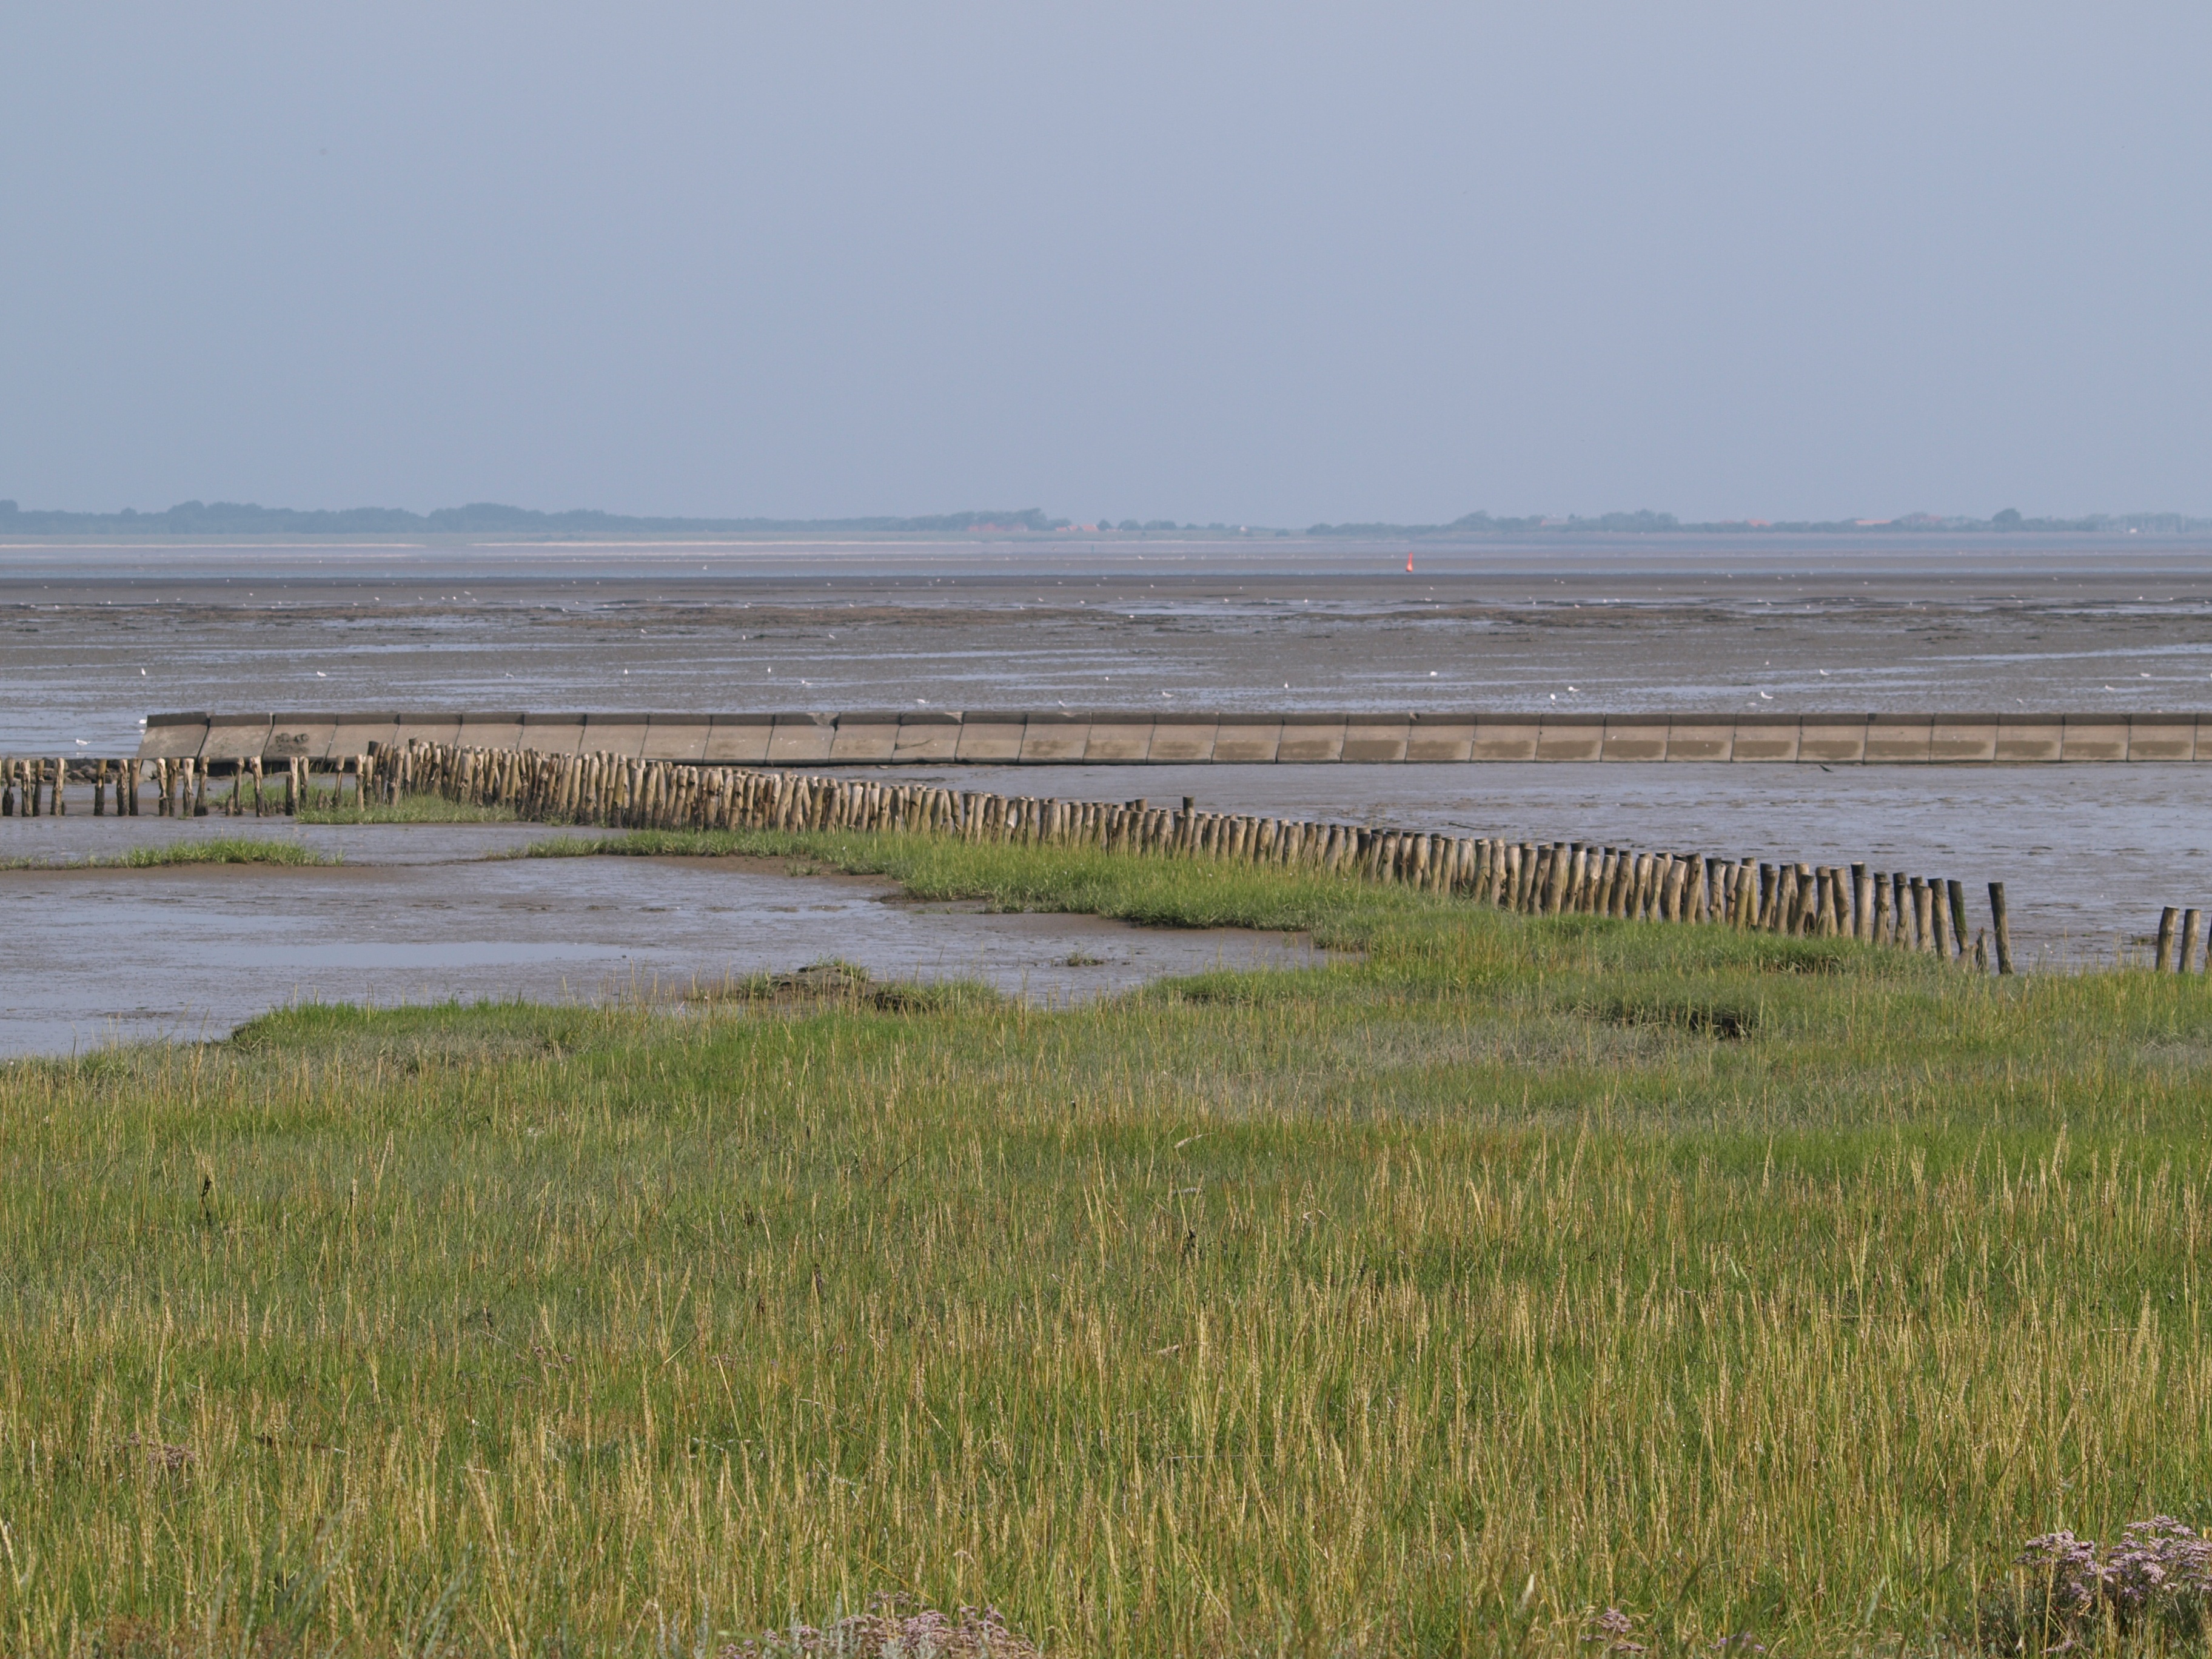
beach, sea, coast, water, horizon, marsh, sky, prairie, shore, green, blue, plain, polder, grassland, wetland, habitat, north sea, ecosystem, tides, estuary, steppe, east frisia, wadden sea, salt marsh, ebb, watts, dornumersiel, mudflat, natural environment, geographical feature, grass family